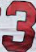
Number: 3